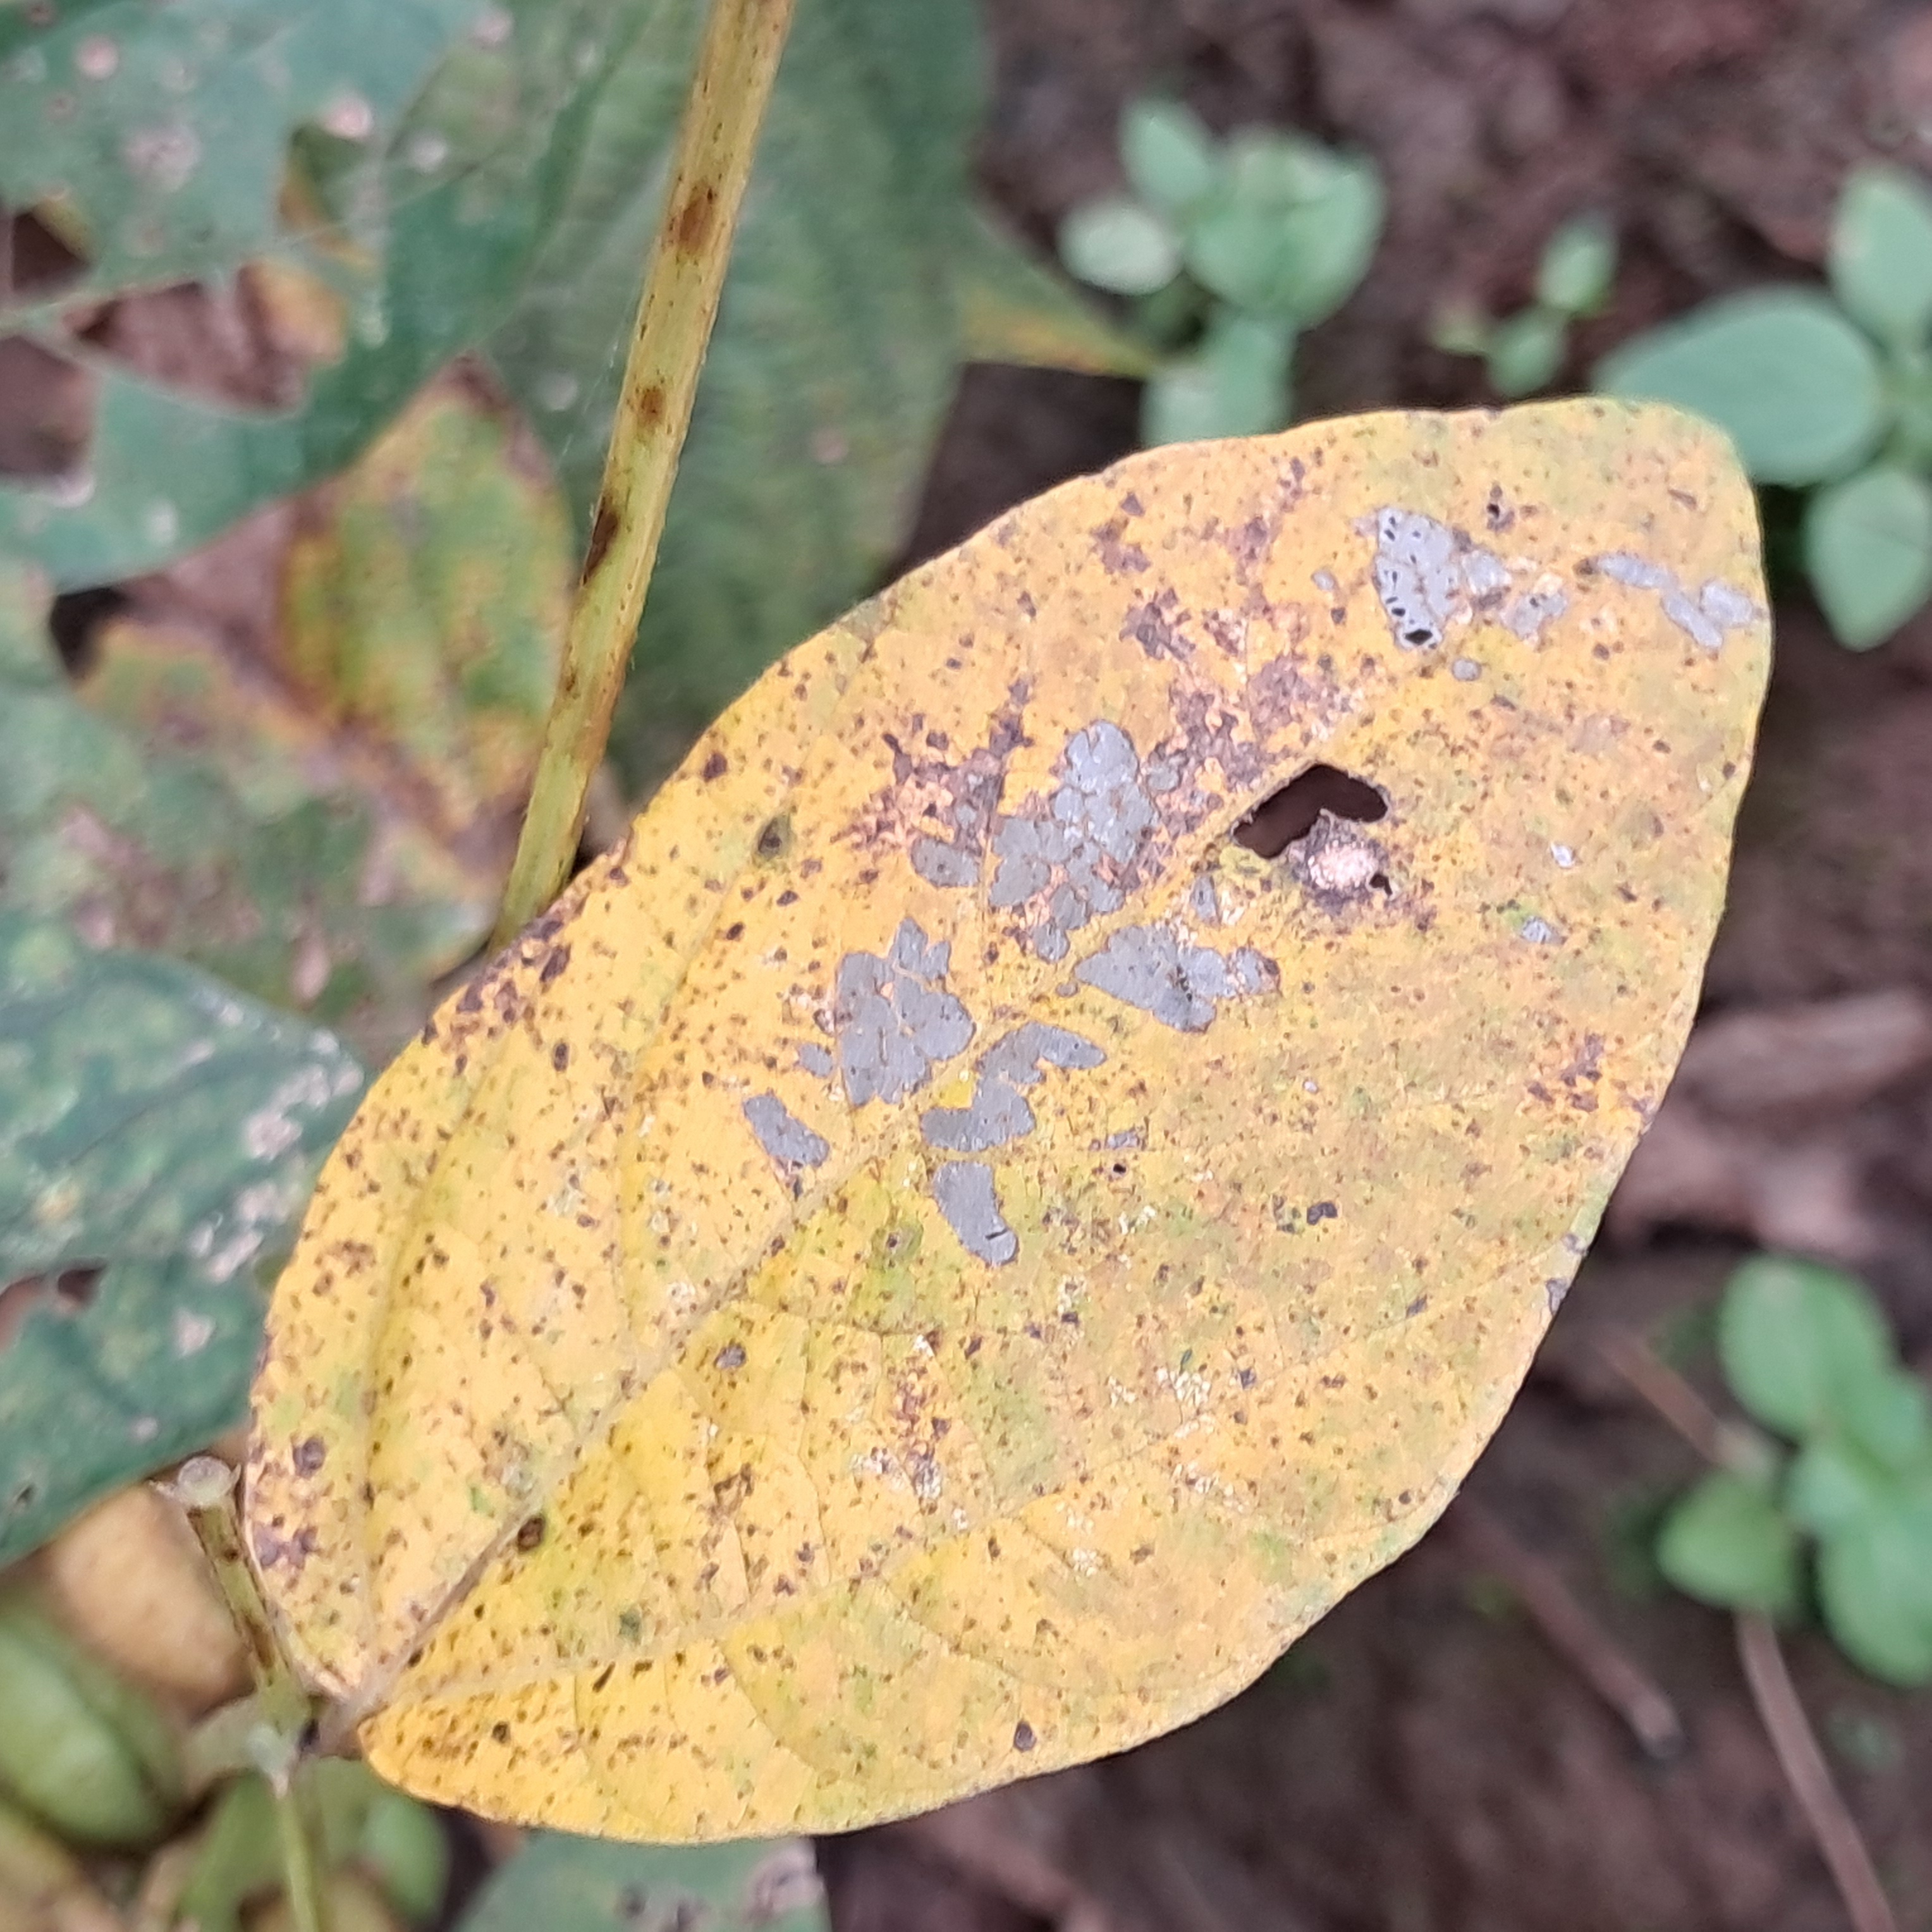
Label: Caterpillar_Semilooper_Pest